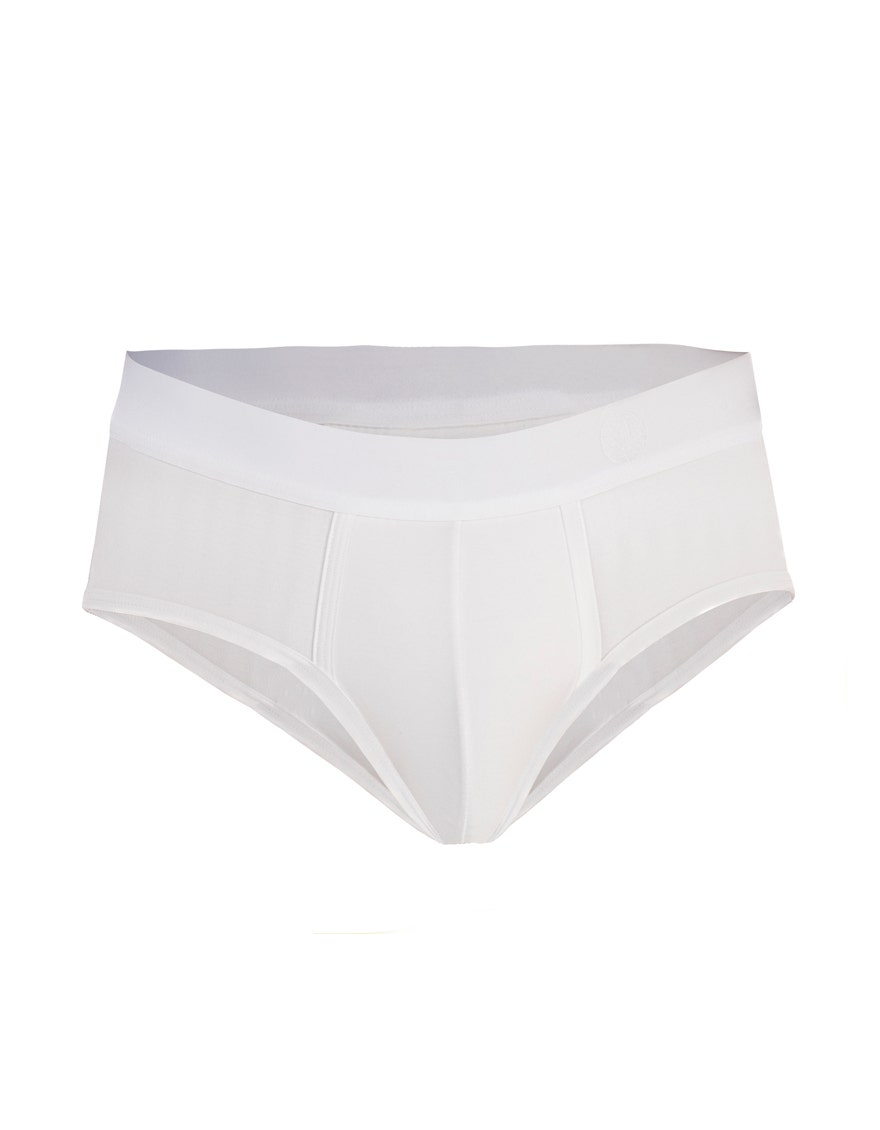
white slim fit boxer brief